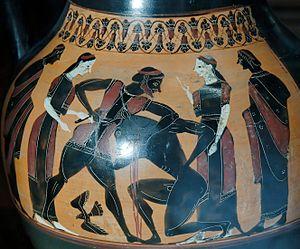
Thésée et le Minotaure. Face A d'une amphore attique à figures noires, groupe de Londres B174, Athènes, v. 540 av. J.-C.
La Crète est la principale île grecque et également l'une des plus méridionales de Grèce. Elle représente une des frontières symboliques entre l'Occident et l'Orient.